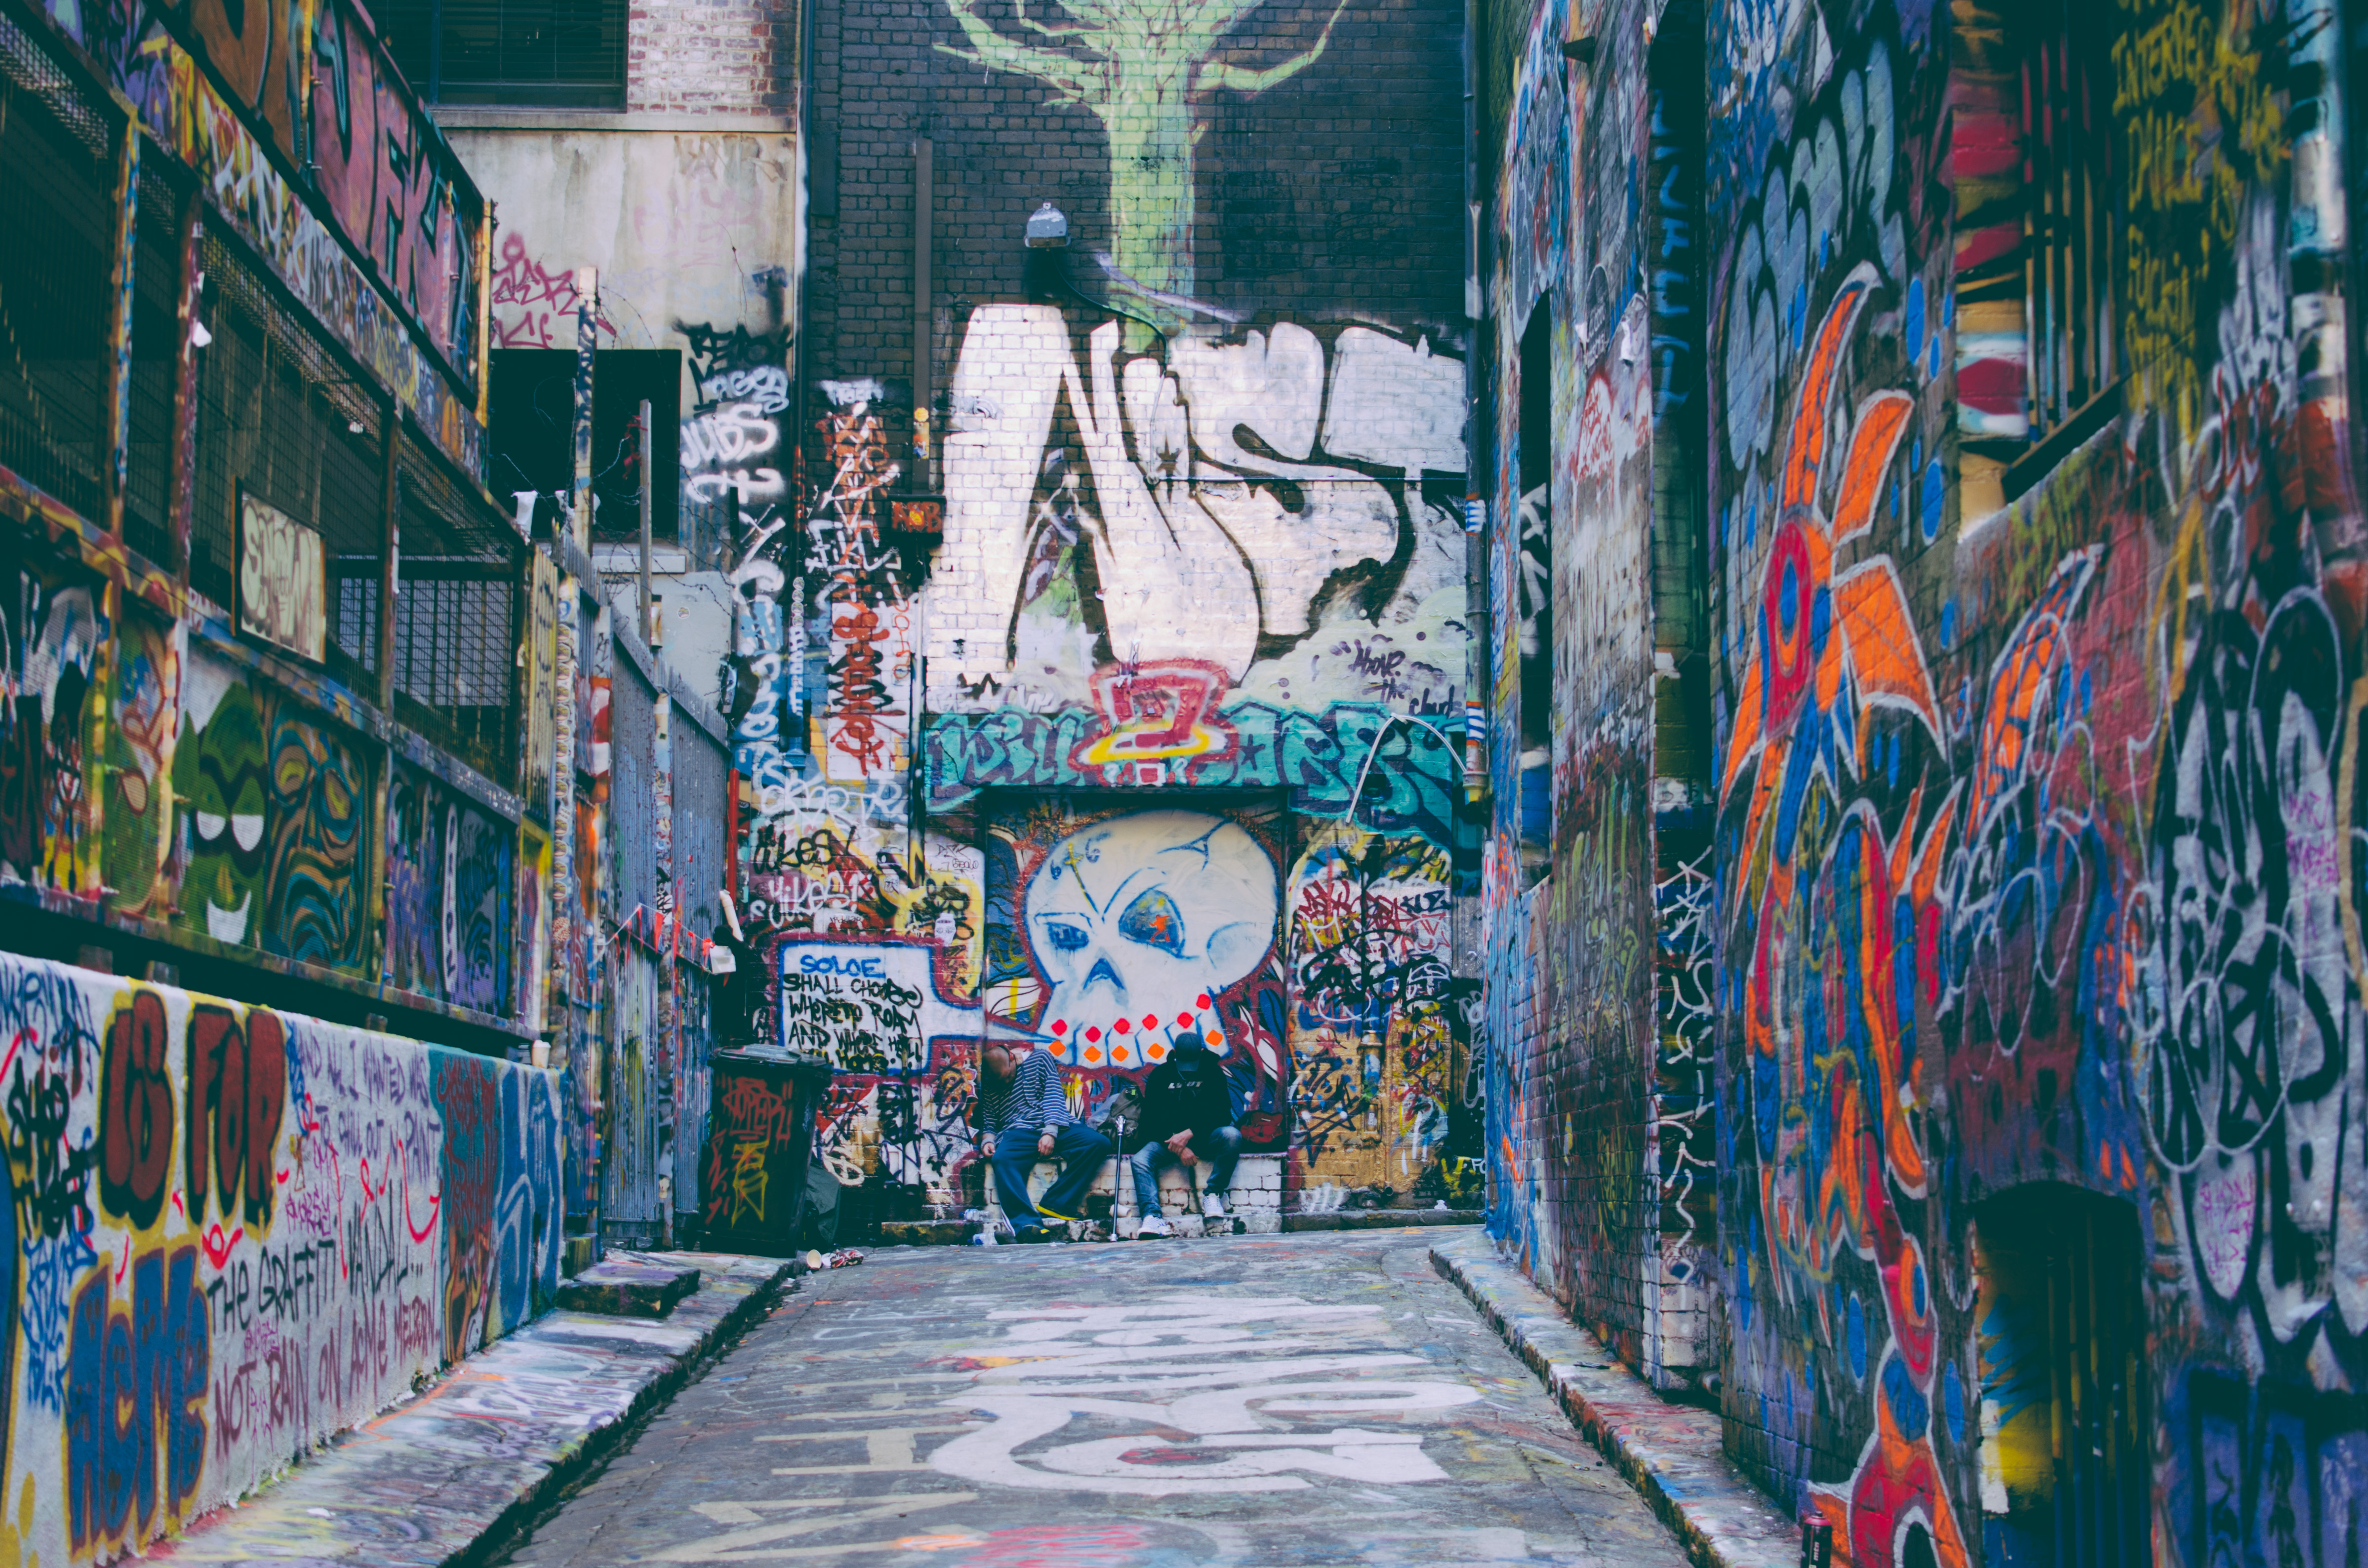
people, road, street, alley, wall, color, tourism, graffiti, painting, street art, men, art, vandalism, infrastructure, mural, culture, metropolis, ghetto, urban area